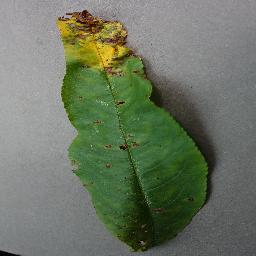
Label: Peach___Bacterial_spot